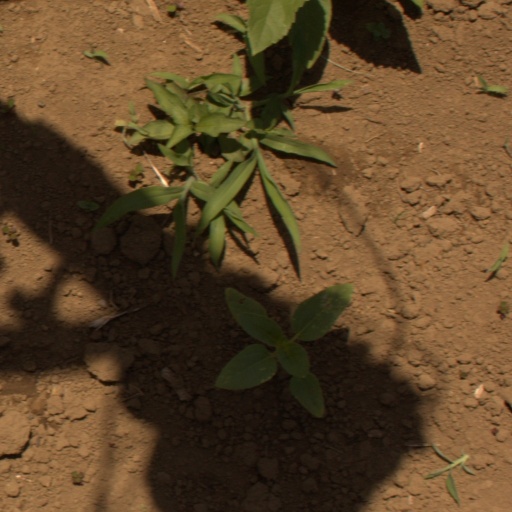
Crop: Jerusalem artichoke